Jumbo Plastic Linoleum Giants

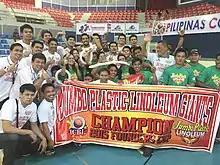
PCBL Champions Jumbo Plastic Linoleum Giants

Jumbo Plastic Linoleum Giants won the first ever Pilipinas Commercial Basketball League Foundation Cup December 20, 2015, against the Number 1 Seed Caida TileMaster. They were down as much as 17 points before they rallied and beat Caida; 79-73. Jumbo Plastic was ranked 2nd in this Conference with a W-L record of 6-4.